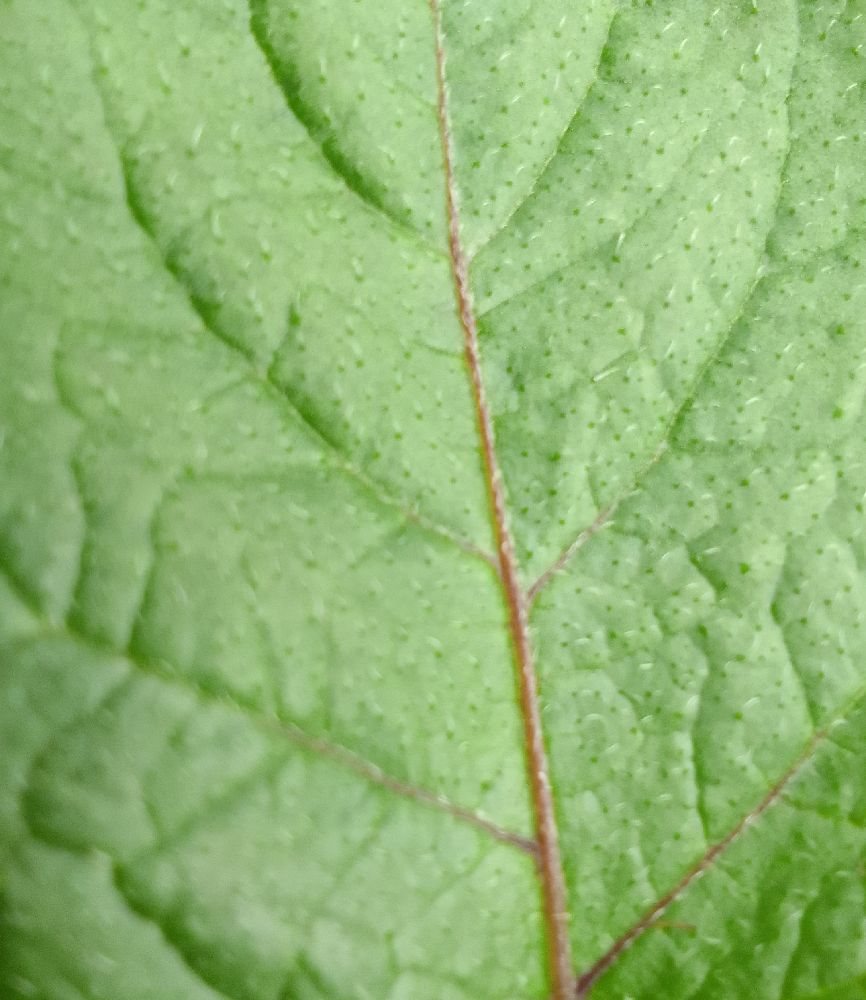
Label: Healthy